Transfer office

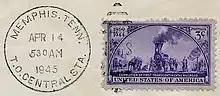
T.O. transfer office postal cancellation applied to mail sorted by the Memphis Central Station transfer office. Like many large cities, Memphis had two passenger terminals, and a similar transfer office was maintained at Memphis Union Station.

Transfer offices were used by RPO clerks as a point to read job bulletins (order books maintained by the Chief Clerk) before starting on a run, and as a location to finish paperwork at the end of a run. In 1951, almost 200 transfer offices were maintained across the country. Larger cities with multiple railroad stations often had several different transfer offices, one at each station. As mail transportation by rail declined in the 1950s, smaller transfer offices were closed. With the continued erosion of rail mail operations, and particularly after the demise of the railway post office network in the late 1960s, the need for transfer offices diminished and most were closed or merged with other positions by the early 1970s.